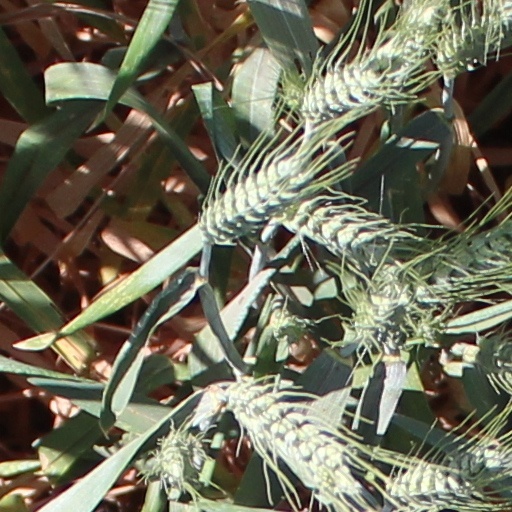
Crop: wheat